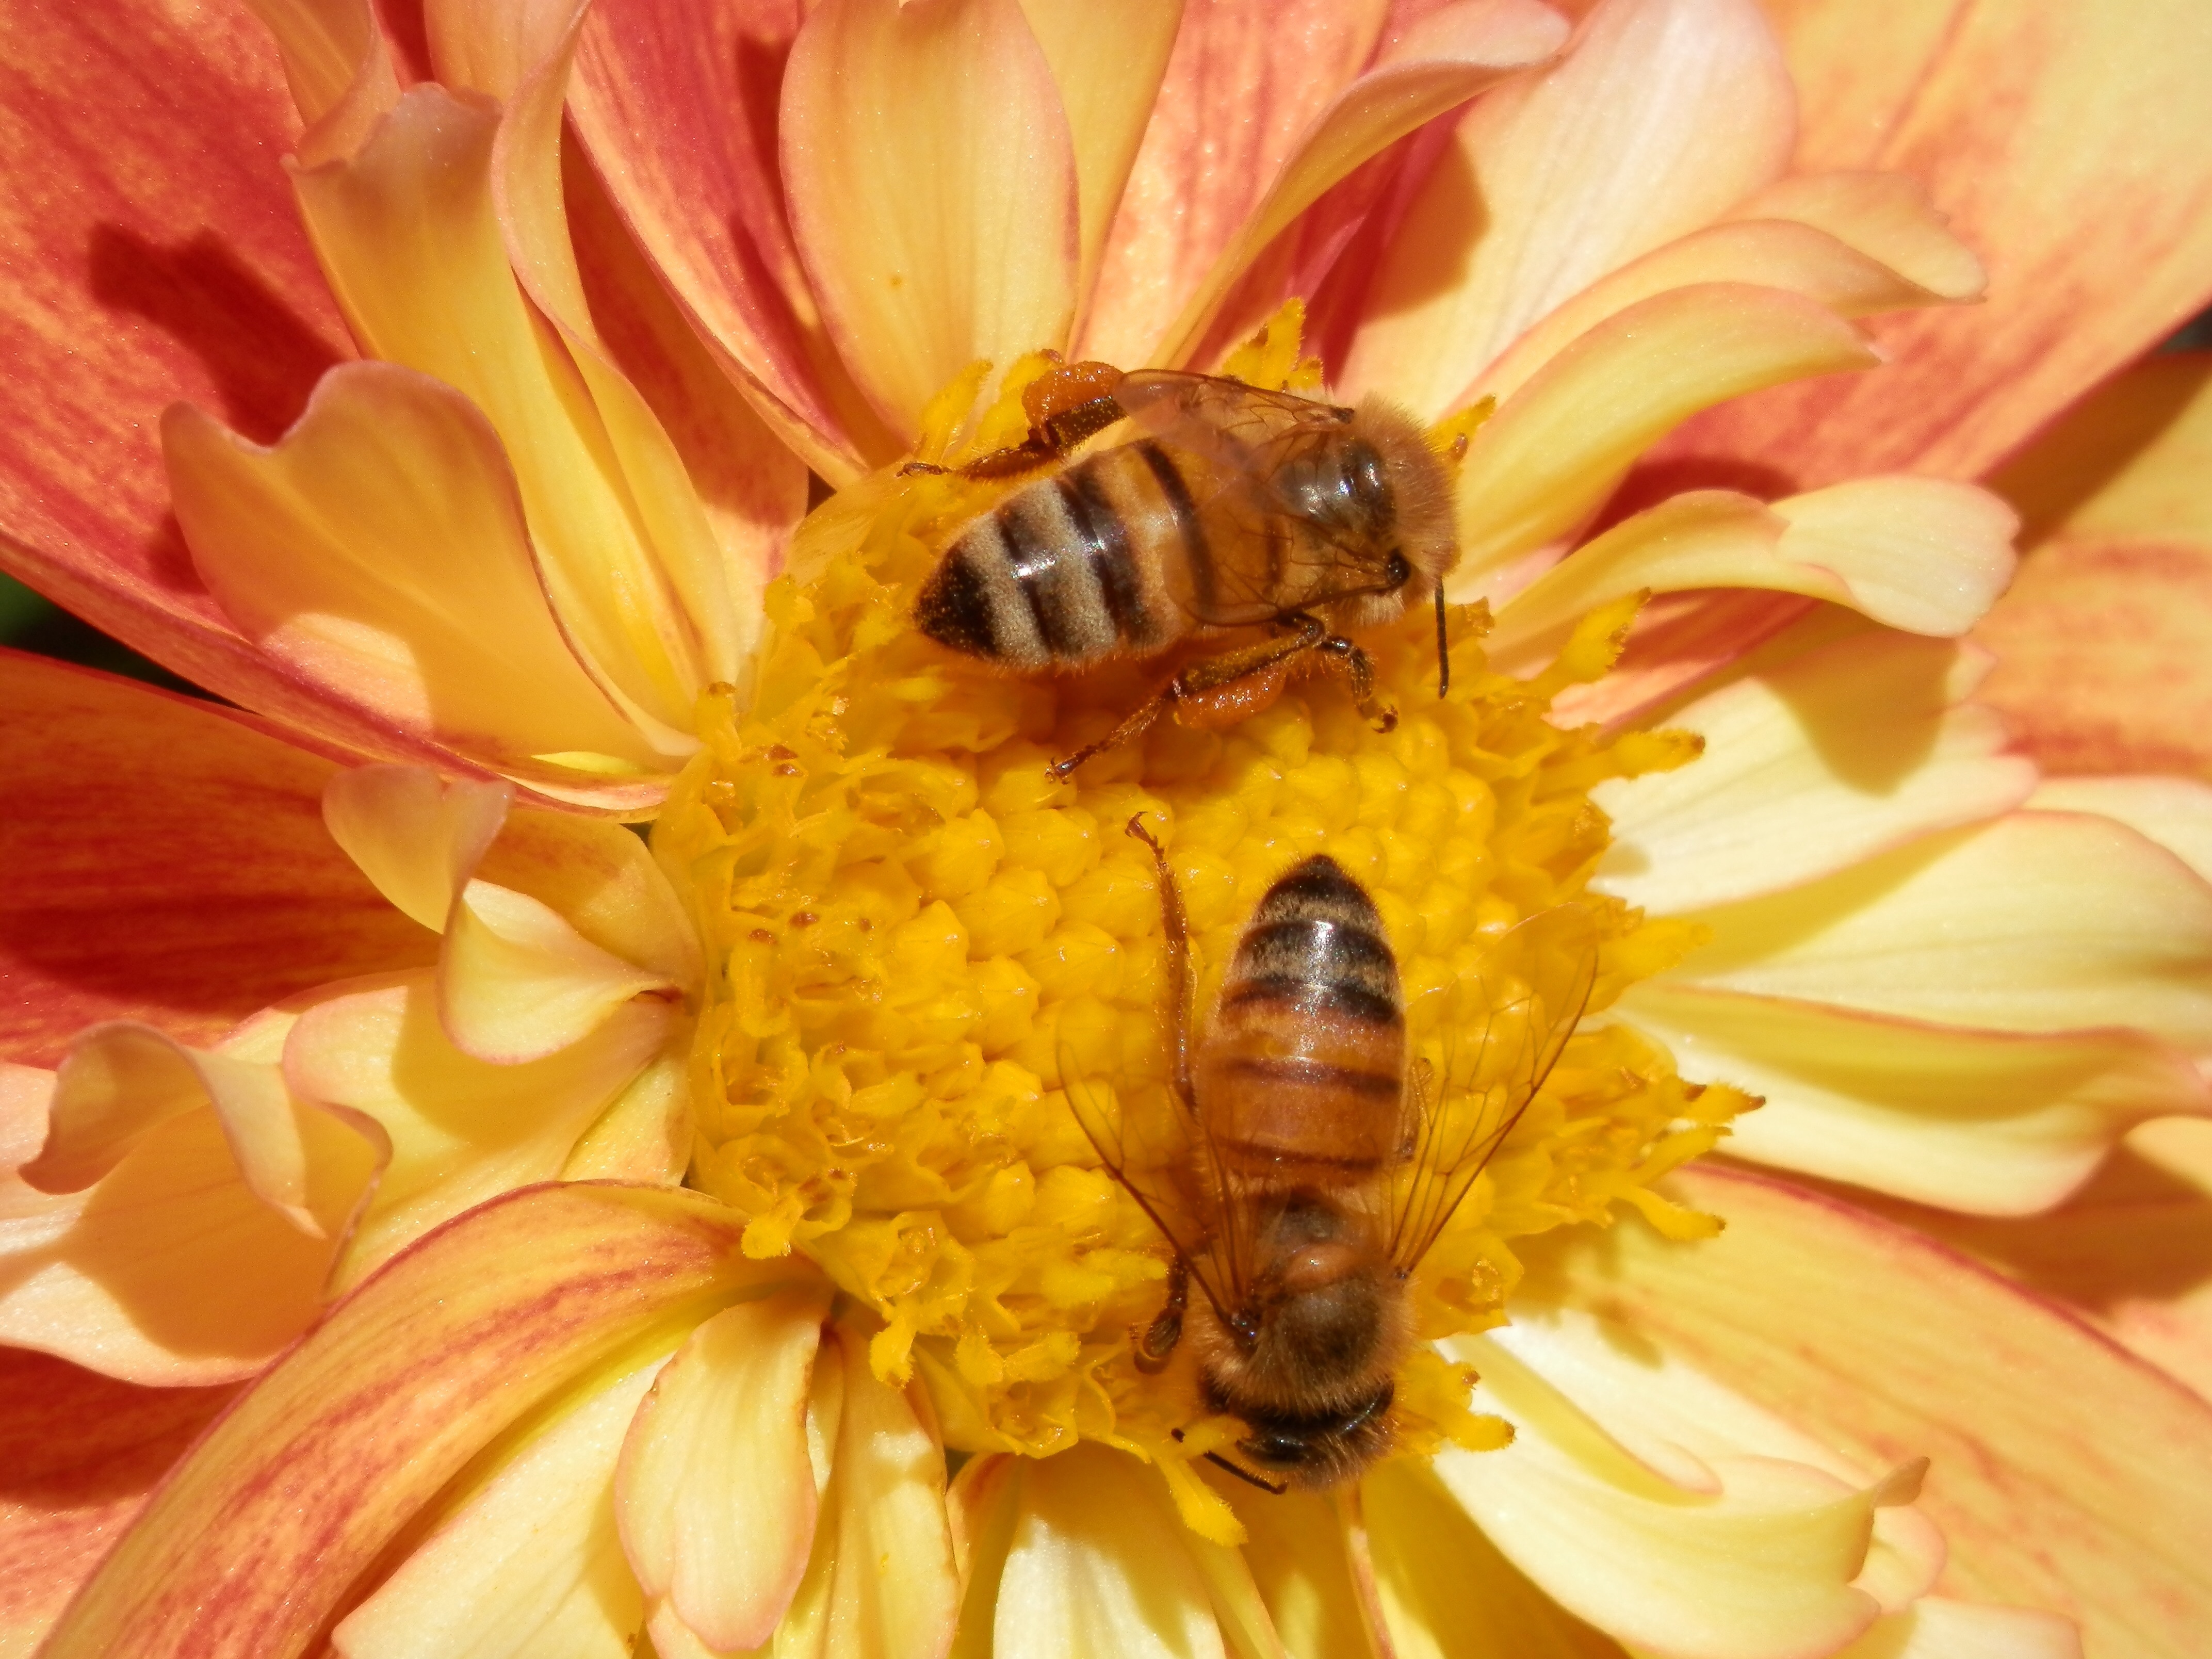
plant, photography, flower, petal, pollen, insect, yellow, flora, fauna, invertebrate, close up, bee, bumblebee, nectar, macro photography, honey bee, pollinator, membrane winged insect